Travis Carter Enterprises

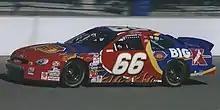
Waltrip's No. 66 Ford Taurus at the 1999 Brickyard 400

Travis Carter Enterprises returned in 1994 as the No. 23 Camel Cigarettes-sponsored Ford Thunderbird driven by Hut Stricklin. After posting one top ten finish that year, Stricklin was removed as Spencer returned to the team again. Spencer ran in the car for several years, the big change coming when Winston became the sponsor in 1998. That year, Spencer looked poised for a top-ten finish in points, but injuries kept him from doing that as he was replaced by Ted Musgrave and Frank Kimmel while he nursed his wounds. At the end of the year, Carter announced he would expand his team to a multi-car operation, with three-time champion Darrell Waltrip driving the No. 66 Kmart Ford and Haas coming on board as a partner. The new team had previously been the No. 27 owned by David Blair Motorsports. Waltrip amassed the largest number of DNQ's he had ever had during his career. In 2000, he retired from the Winston Cup, his lone highlight being an outside-pole qualifying effort at the Brickyard 400. Kmart also sponsored Spencer's car beginning in 2000, after the team's previous sponsorship agreement with R.J. Reynolds expired, with the team switching to No. 26 after acquiring the number from Roush Racing. Waltrip's replacement was Todd Bodine (who drove a third car in Waltrip’s final race, the No. 46) who won three pole positions and finished 29th in points. After 2001, Spencer departed, and Joe Nemechek signed on to replace him. Unfortunately, during the offseason, Kmart went into bankruptcy, and the team's status was in danger. Nemechek ran a mere handful races that year before his team was folded, and after subbing in several races afterward he signed with Hendrick Motorsports to drive the No. 25 car. Bodine attempted the first few races in the No. 66 and qualified on the pole for the Las Vegas race, but he eventually was parked for several weeks while the team looked for a sponsorship. Frank Kimmel returned for six races in the No. 26 with his National Pork Board sponsorship from the ARCA series. Bodine eventually returned to race the No. 26 after Haas-Carter found full-time sponsorship from Discover Card and split time in the ride with his older brother Geoffrey. The 66 car returned part-time later in the year, with Japanese racer Hideo Fukuyama running a handful of races.